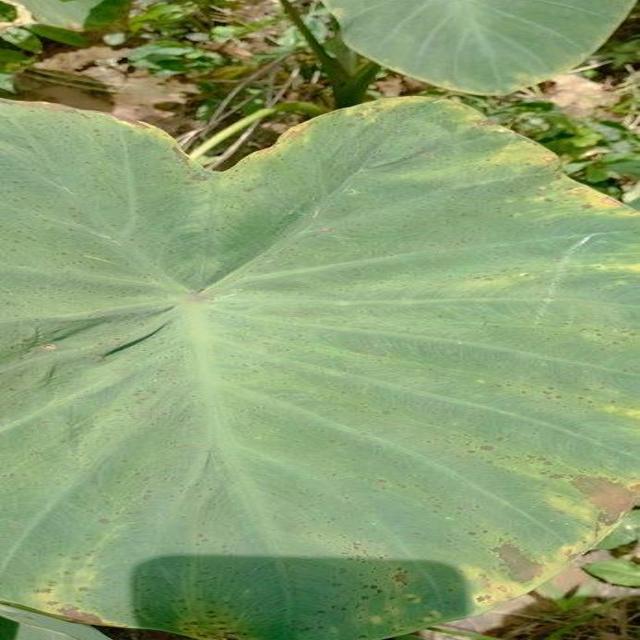
Label: Early_Blight